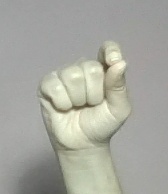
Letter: fa